River Duddon

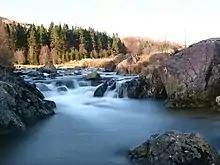
A small waterfall upstream of Birks Bridge

From its source the Duddon falls rapidly over a distance of two miles (3.2 km) to Cockley Beck at the head of Dunnerdale. Close to the hamlet of Seathwaite the Tarn Beck from Seathwaite Tarn is subsumed. The river then takes a south-westerly direction to Ulpha Bridge. Passing under the Duddon Valley road, the river assumes a southerly course to Duddon Bridge where it is crossed by the A595 trunk road. After about a mile (1.6 km) the Duddon becomes tidal as it opens into the Duddon Estuary between Furness and south-west Cumberland.